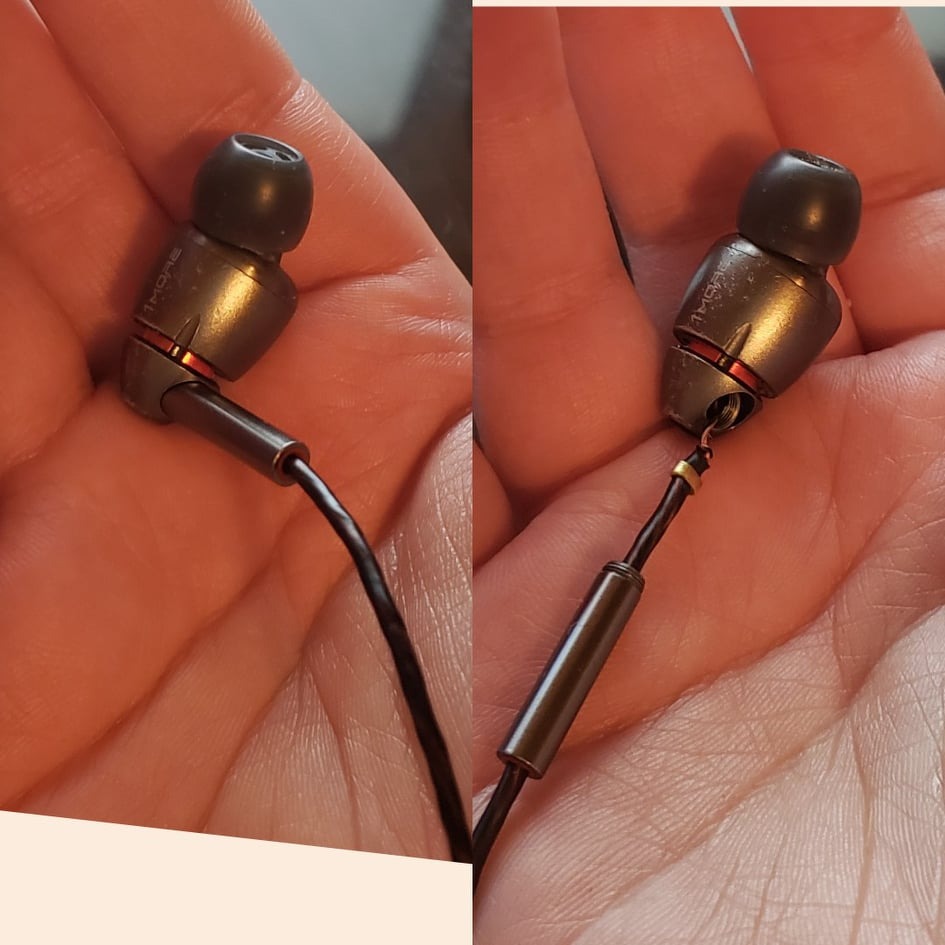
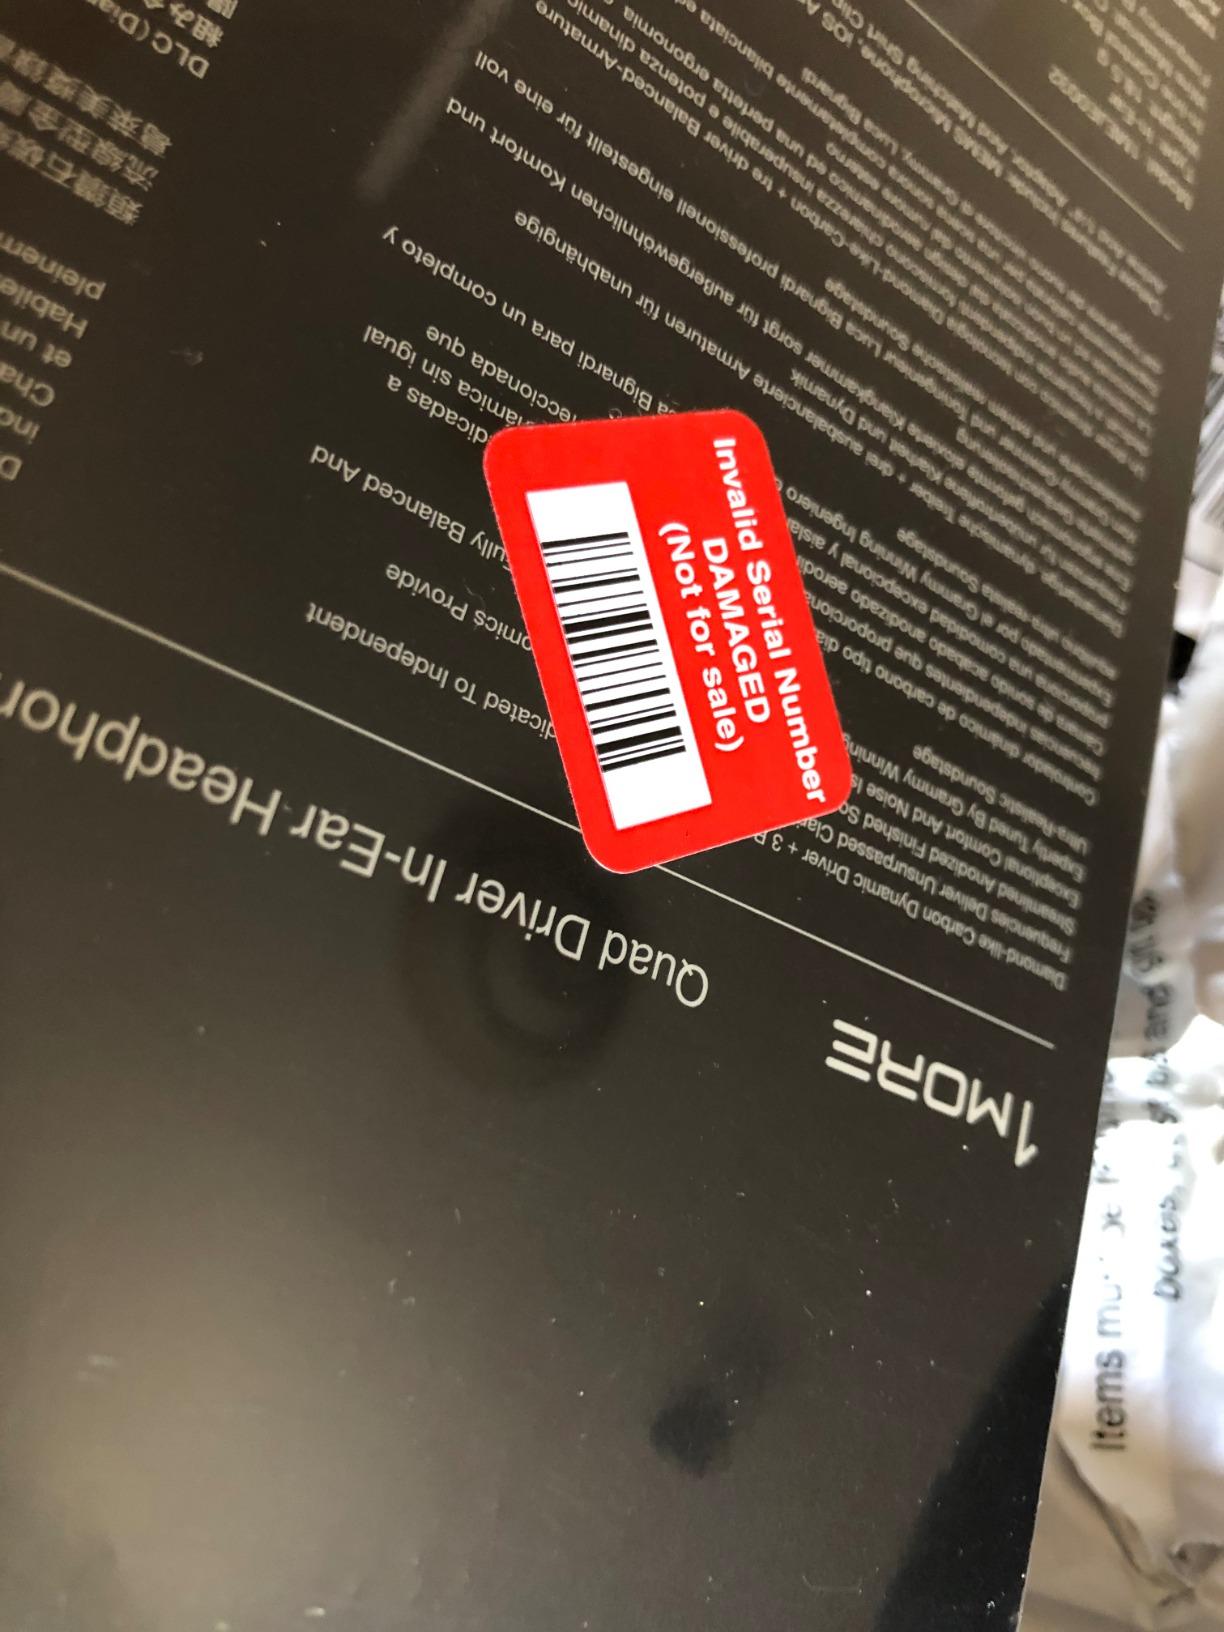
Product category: headphones
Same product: yes